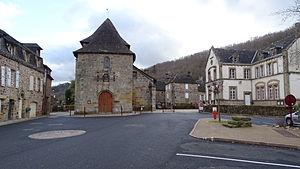
Veuillez s.v.p. donner une description du contenu du fichier que vous voudriez télécharger. Menu de navigation français Paternel 1 0 Page de discussion Préférences Bêta Liste de suivi Contributions Imports Se déconnecter Page spécialeFrançais
Lanteuil est une commune française située dans le département de la Corrèze, en région Nouvelle-Aquitaine.